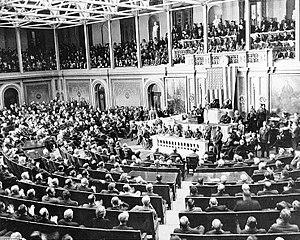
Franklin Delano Roosevelt /ˈfɹæŋklɪn ˈdɛlənoʊ ˈɹoʊzəvɛlt/, né le 30 janvier 1882 à Hyde Park et mort le 12 avril 1945 à Warm Springs, est un homme d'État américain, 32ᵉ président des États-Unis, en fonctions de 1933 à 1945. Figure centrale du XXᵉ siècle, il est le seul président américain à avoir été élu à quatre reprises. Il ne fait cependant qu'entamer son quatrième mandat, emporté par la maladie quelques mois après le début de celui-ci. Il est également le troisième président des États-Unis dont la majorité des ancêtres est d'origine néerlandaise après Martin Van Buren et Theodore Roosevelt, étant issu de la même famille que ce dernier.
L’attaque de Pearl Harbor est une attaque surprise menée par les forces aéronavales japonaises le 7 décembre 1941 contre la base navale américaine de Pearl Harbor située sur l’île d’Oahu, dans le territoire américain d’Hawaï. Autorisée par l'empereur du Japon Hirohito, elle vise à détruire la flotte du Pacifique de l’United States Navy. Cette attaque provoque l'entrée des États-Unis dans le conflit mondial.